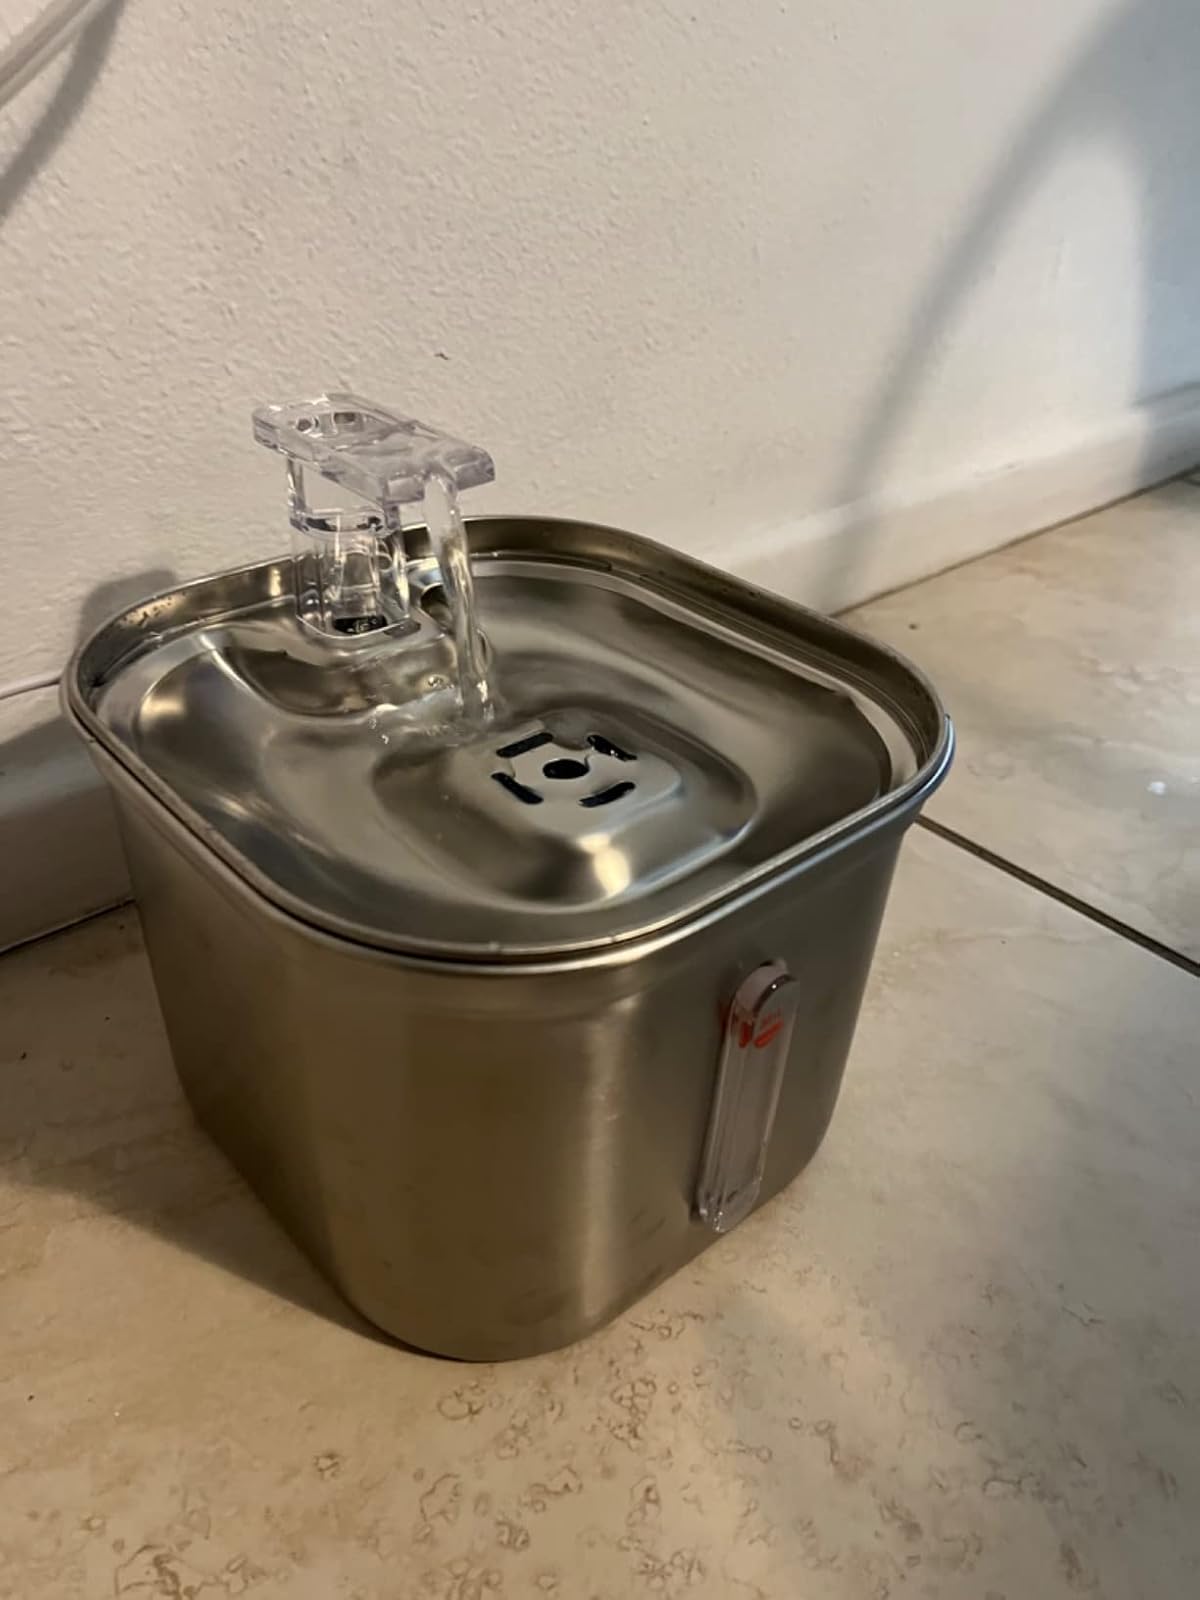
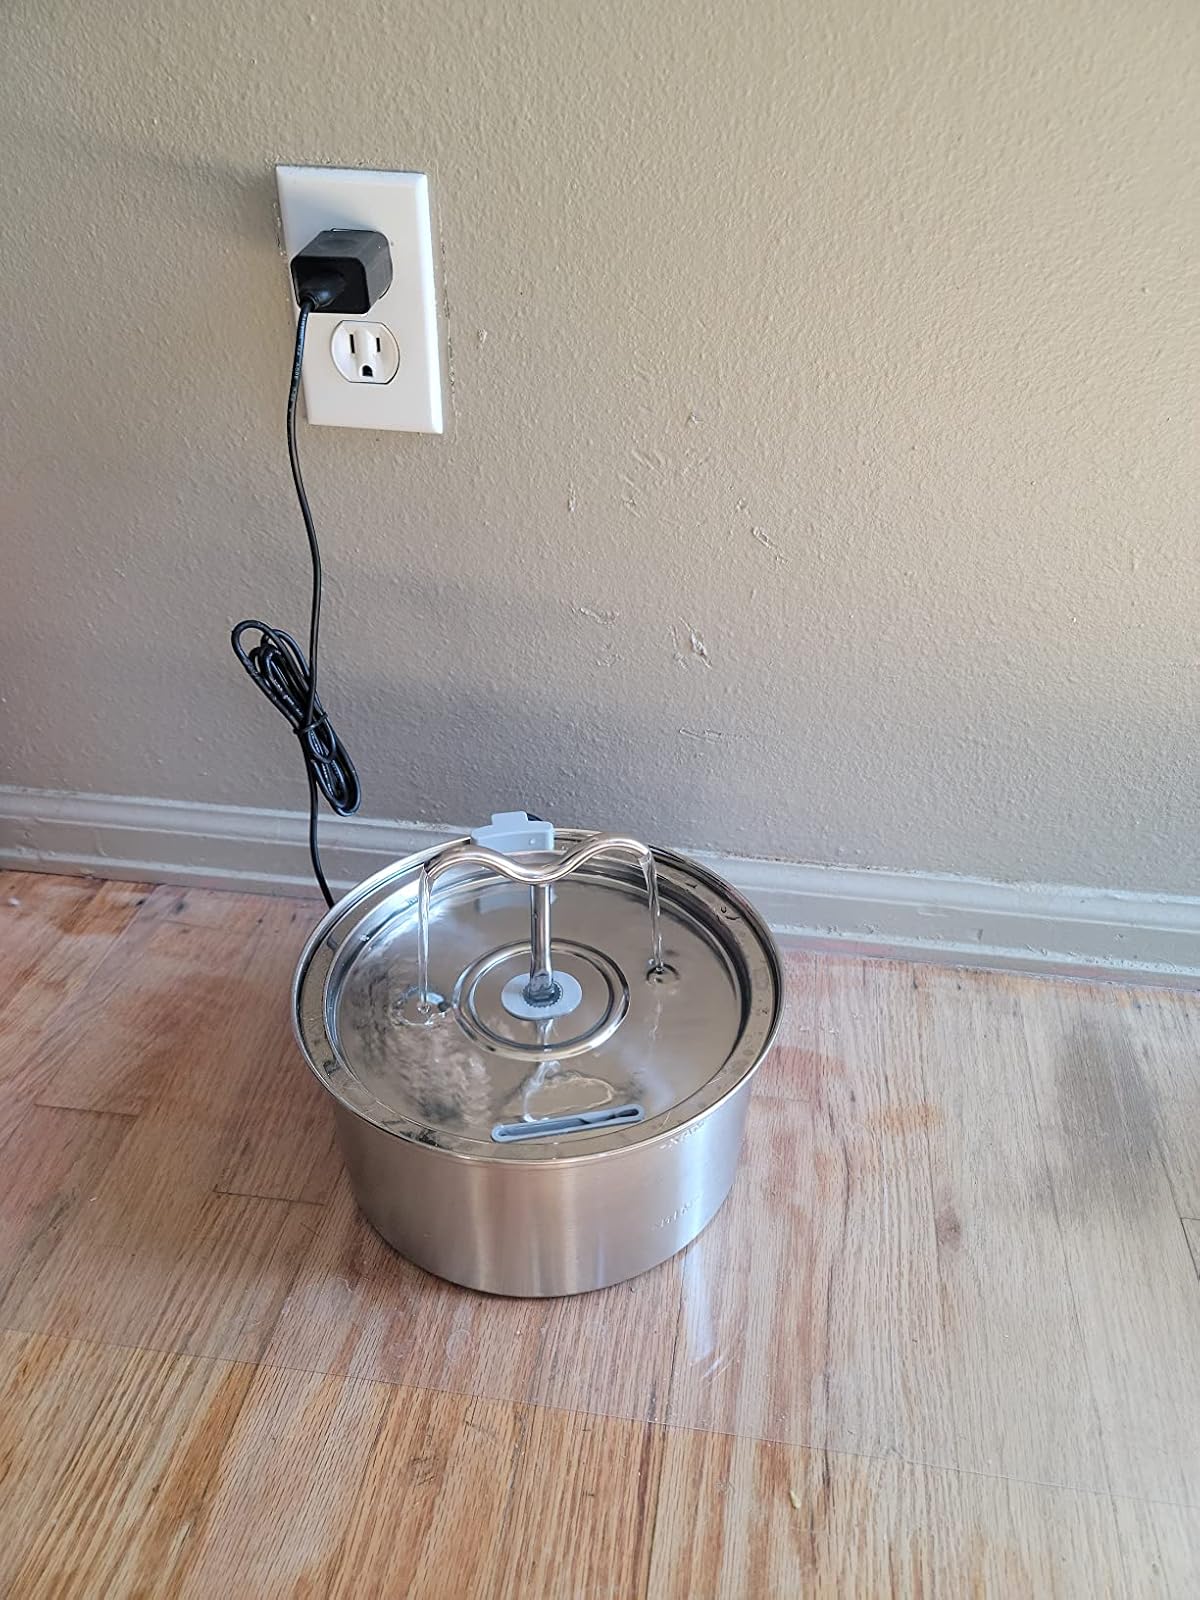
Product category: items_bowl
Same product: no